Church of Notre-Dame de Dives-sur-Merent

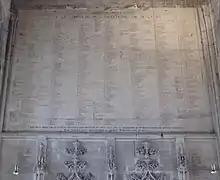
The list of William's companions.

The graffiti are hidden; the act must therefore have been "punishable", even if not devoid of religiosity, they are "an act of individual piety" and not "a gratuitous or recreational act". They are a "collection of offerings motivated by piety".